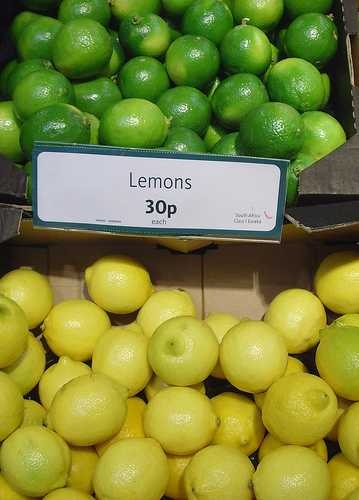
Label: Lemon